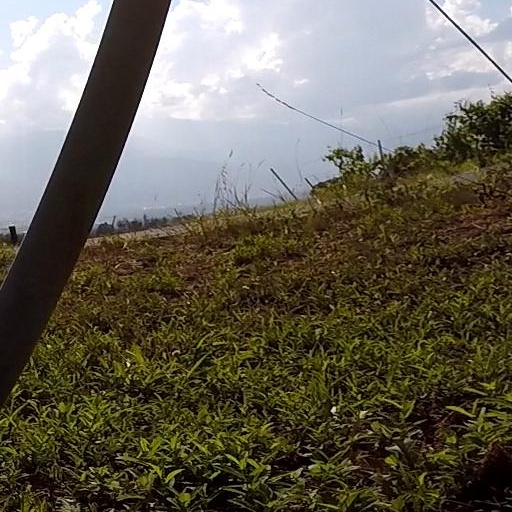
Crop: grape